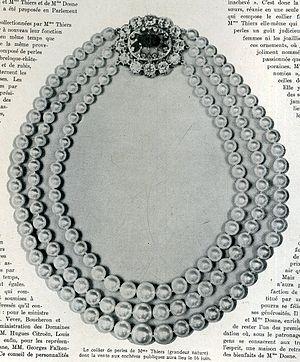
Élise Thiers, née Eulalie Élise Dosne le 2 novembre 1818 à Paris et morte le 11 décembre 1880 dans la même ville, est l'épouse d'Adolphe Thiers, président de la République française du 31 août 1871 au 24 mai 1873.